Education in Cyprus

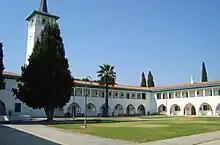
University of Cyprus

Technical and vocational training (TVET) addresses multiple demands of an economic, social and environmental nature by helping young people and adults to develop the skills they need for employment, decent work, and entrepreneurship, promoting equitable, inclusive and sustainable economic growth, and supporting transitions to green economies and environmental sustainability.